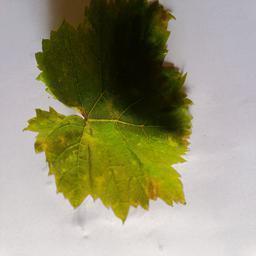
Label: Downy Mildew